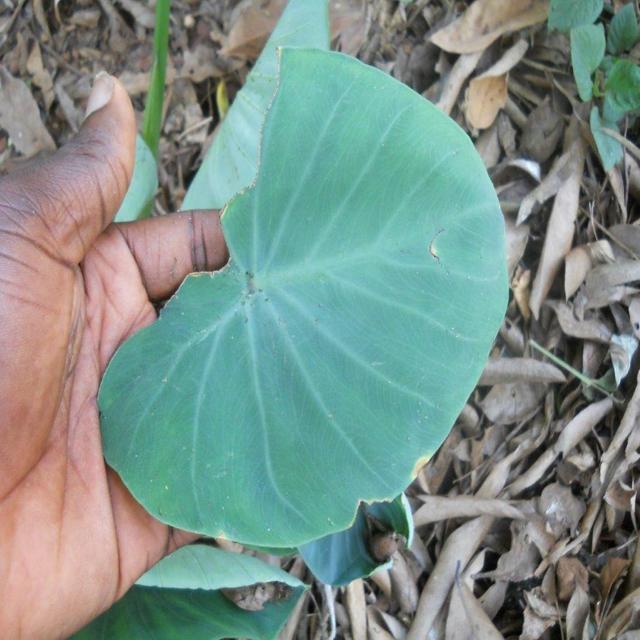
Label: Healthy